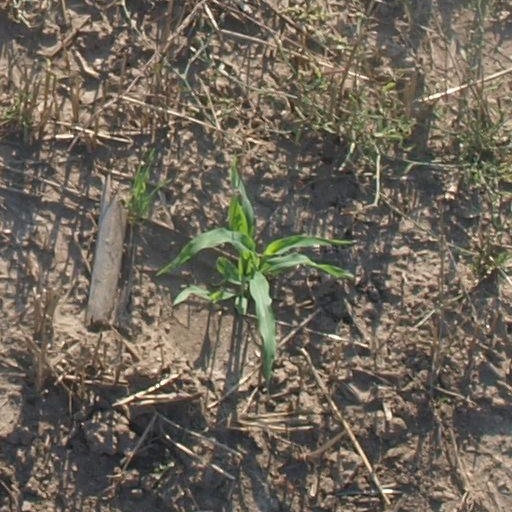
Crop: maize; corn